Skáld (band)

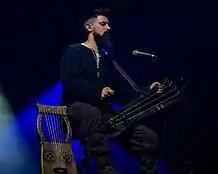

The band's repertoire is derived mostly from Norse texts, which were originally re-adapted by Christophe Voisin-Boisvinet alone, and since 2021, by Voisin and Anna Scussel. The most used language is Old Norse, but other Nordic languages have also been employed, including modern Icelandic, Faroese, Norwegian, and Swedish, as well as a few covers in English and German.